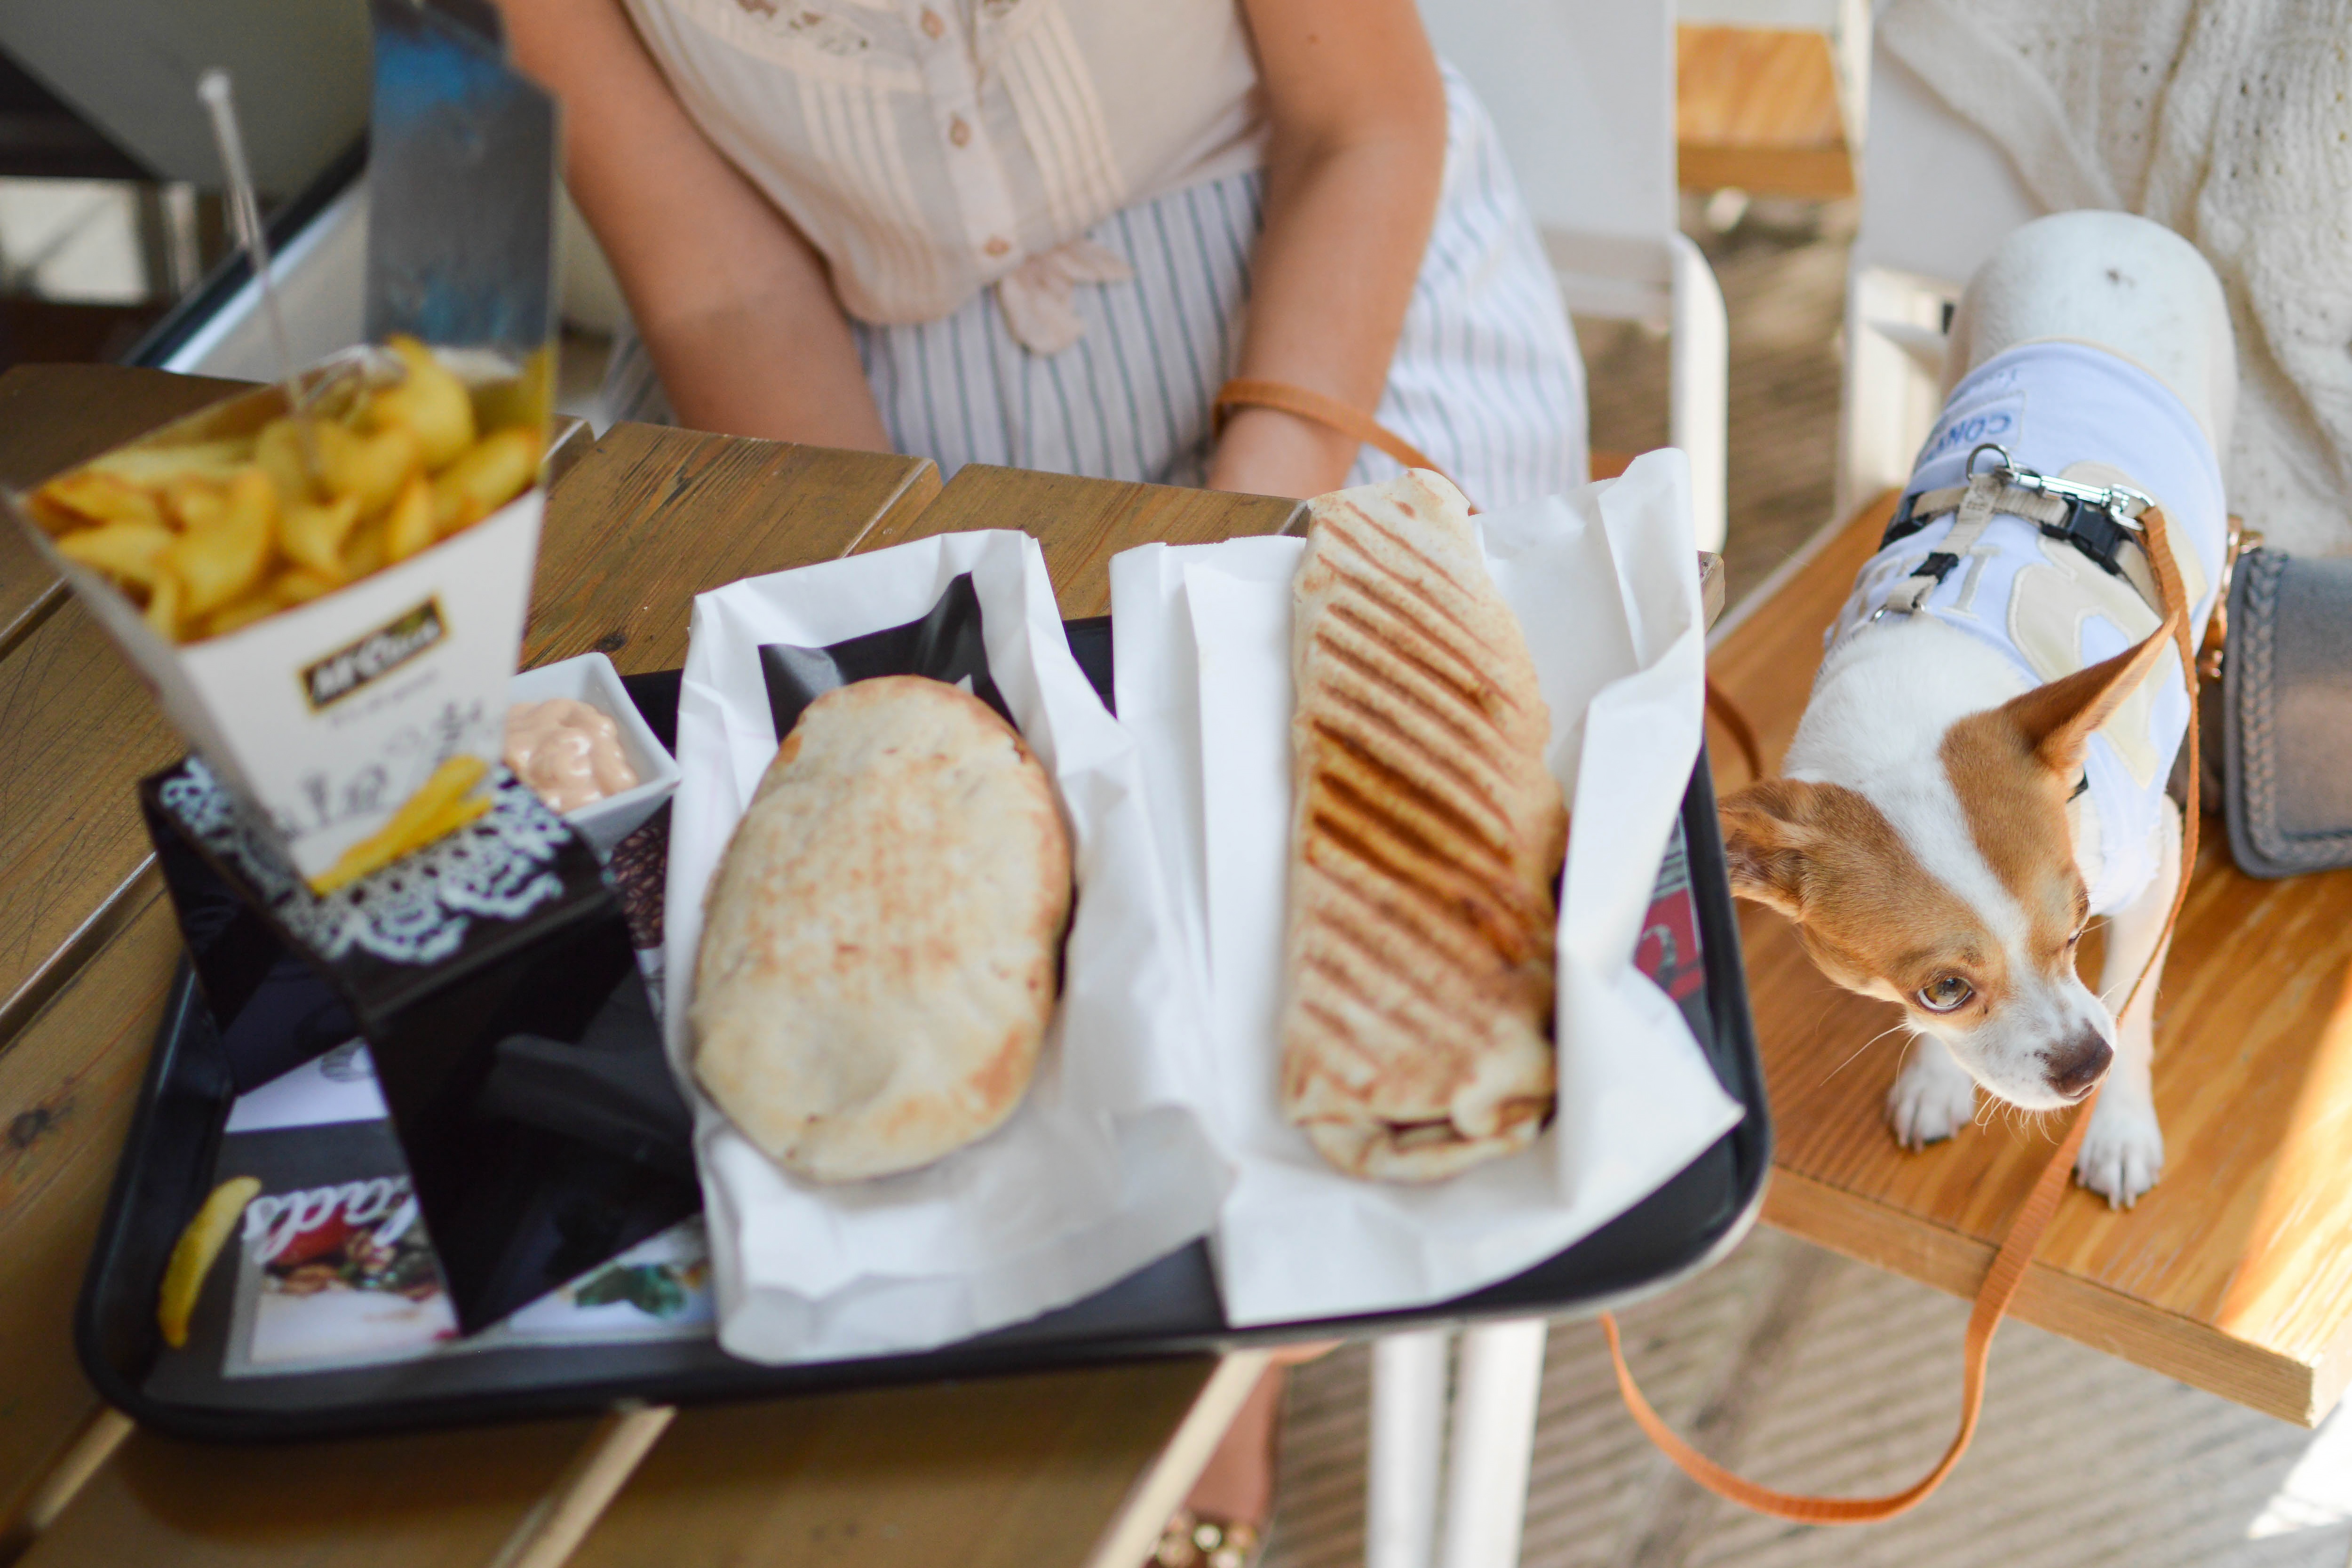
dish, meal, food, breakfast, ice cream, lunch, brunch, taste, sense